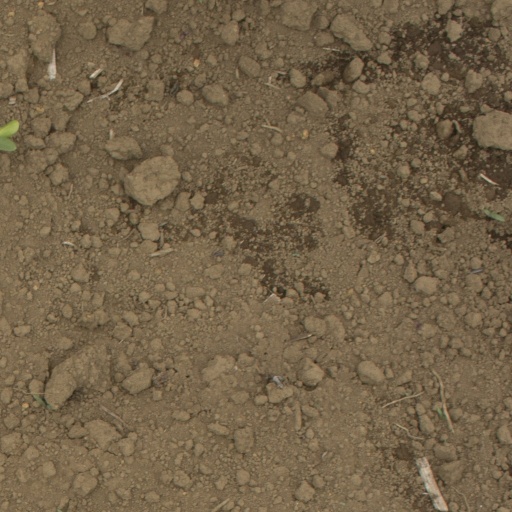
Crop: Jerusalem artichoke